Faulensee railway station

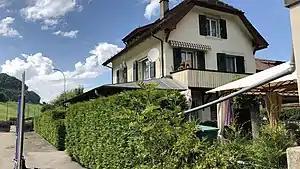
The station building in 2018

Faulensee railway station is a closed railway station in the municipality of Spiez, in the Swiss canton of Bern. It is an intermediate stop on the Lake Thun line. Direct rail service ended with the 2020 timetable change and was replaced with regular bus service between Spiez and Interlaken.